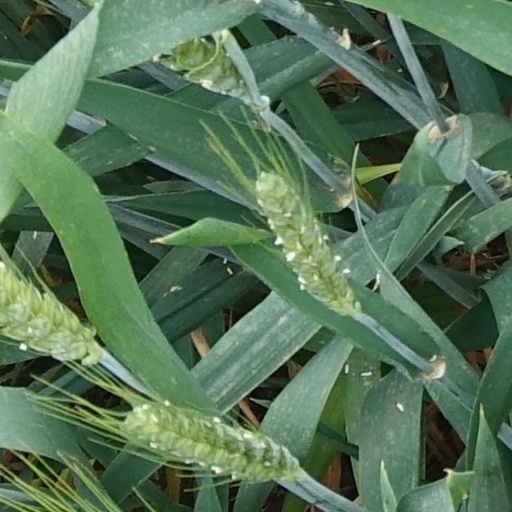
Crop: wheat